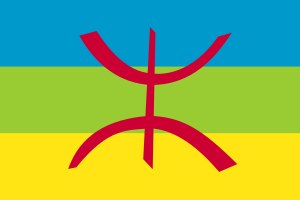
Berbere
Flag
Berber er en betegnelse for en oprindelig befolkningsgruppe i Nordafrika.